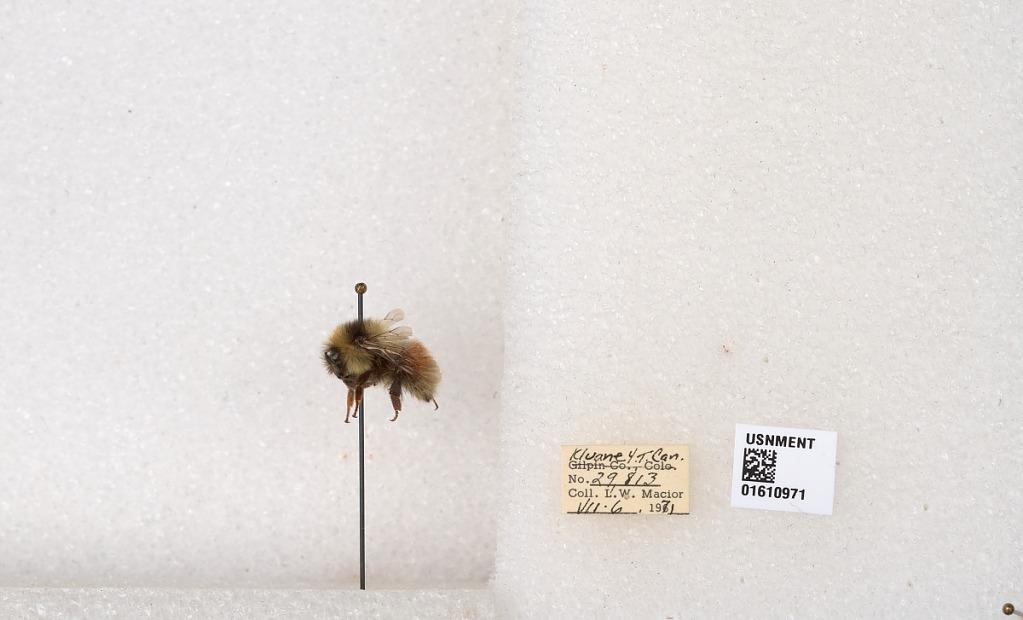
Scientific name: Bombus (Pyrobombus) sylvicola Kirby
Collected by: L. Macior
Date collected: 1971-7-6
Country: Canada
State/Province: Yukon Territory
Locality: Kluane National Park and Reserve
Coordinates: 60.7493, -139.504